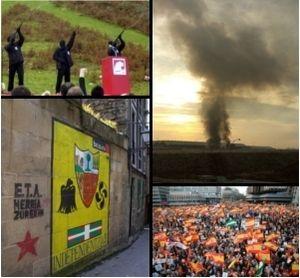
Le conflit basque désigne l'opposition idéologique, la confrontation armée, la période de troubles et de tensions ainsi que la série d'attentats, survenues entre l'indépendantisme basque et les gouvernements français et espagnol. Il a débuté en 1961 avec les premiers attentats d'Euskadi ta Askatasuna en Espagne, mais il faudra attendre 1968 avant qu'un chef de la police, Melitón Manzanas, se fasse tuer à Saint-Sébastien, il s'agit du premier mort de ce conflit. Au Pays basque nord, les premiers attentats eurent lieu avec le groupe Iparretarrak dans les années 1970.